Shankill, Dublin

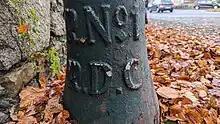
Inscription on sanitation pole in Shankill Village 'R.No.1 R.D.C. 1911'

Located at the junction of Commons Road and Shanganagh Road this bridge bears the worn inscription: "Built 1829 - Robert Day Thomas Bourchier Esq's - Overseers Myles Bready - Mason".